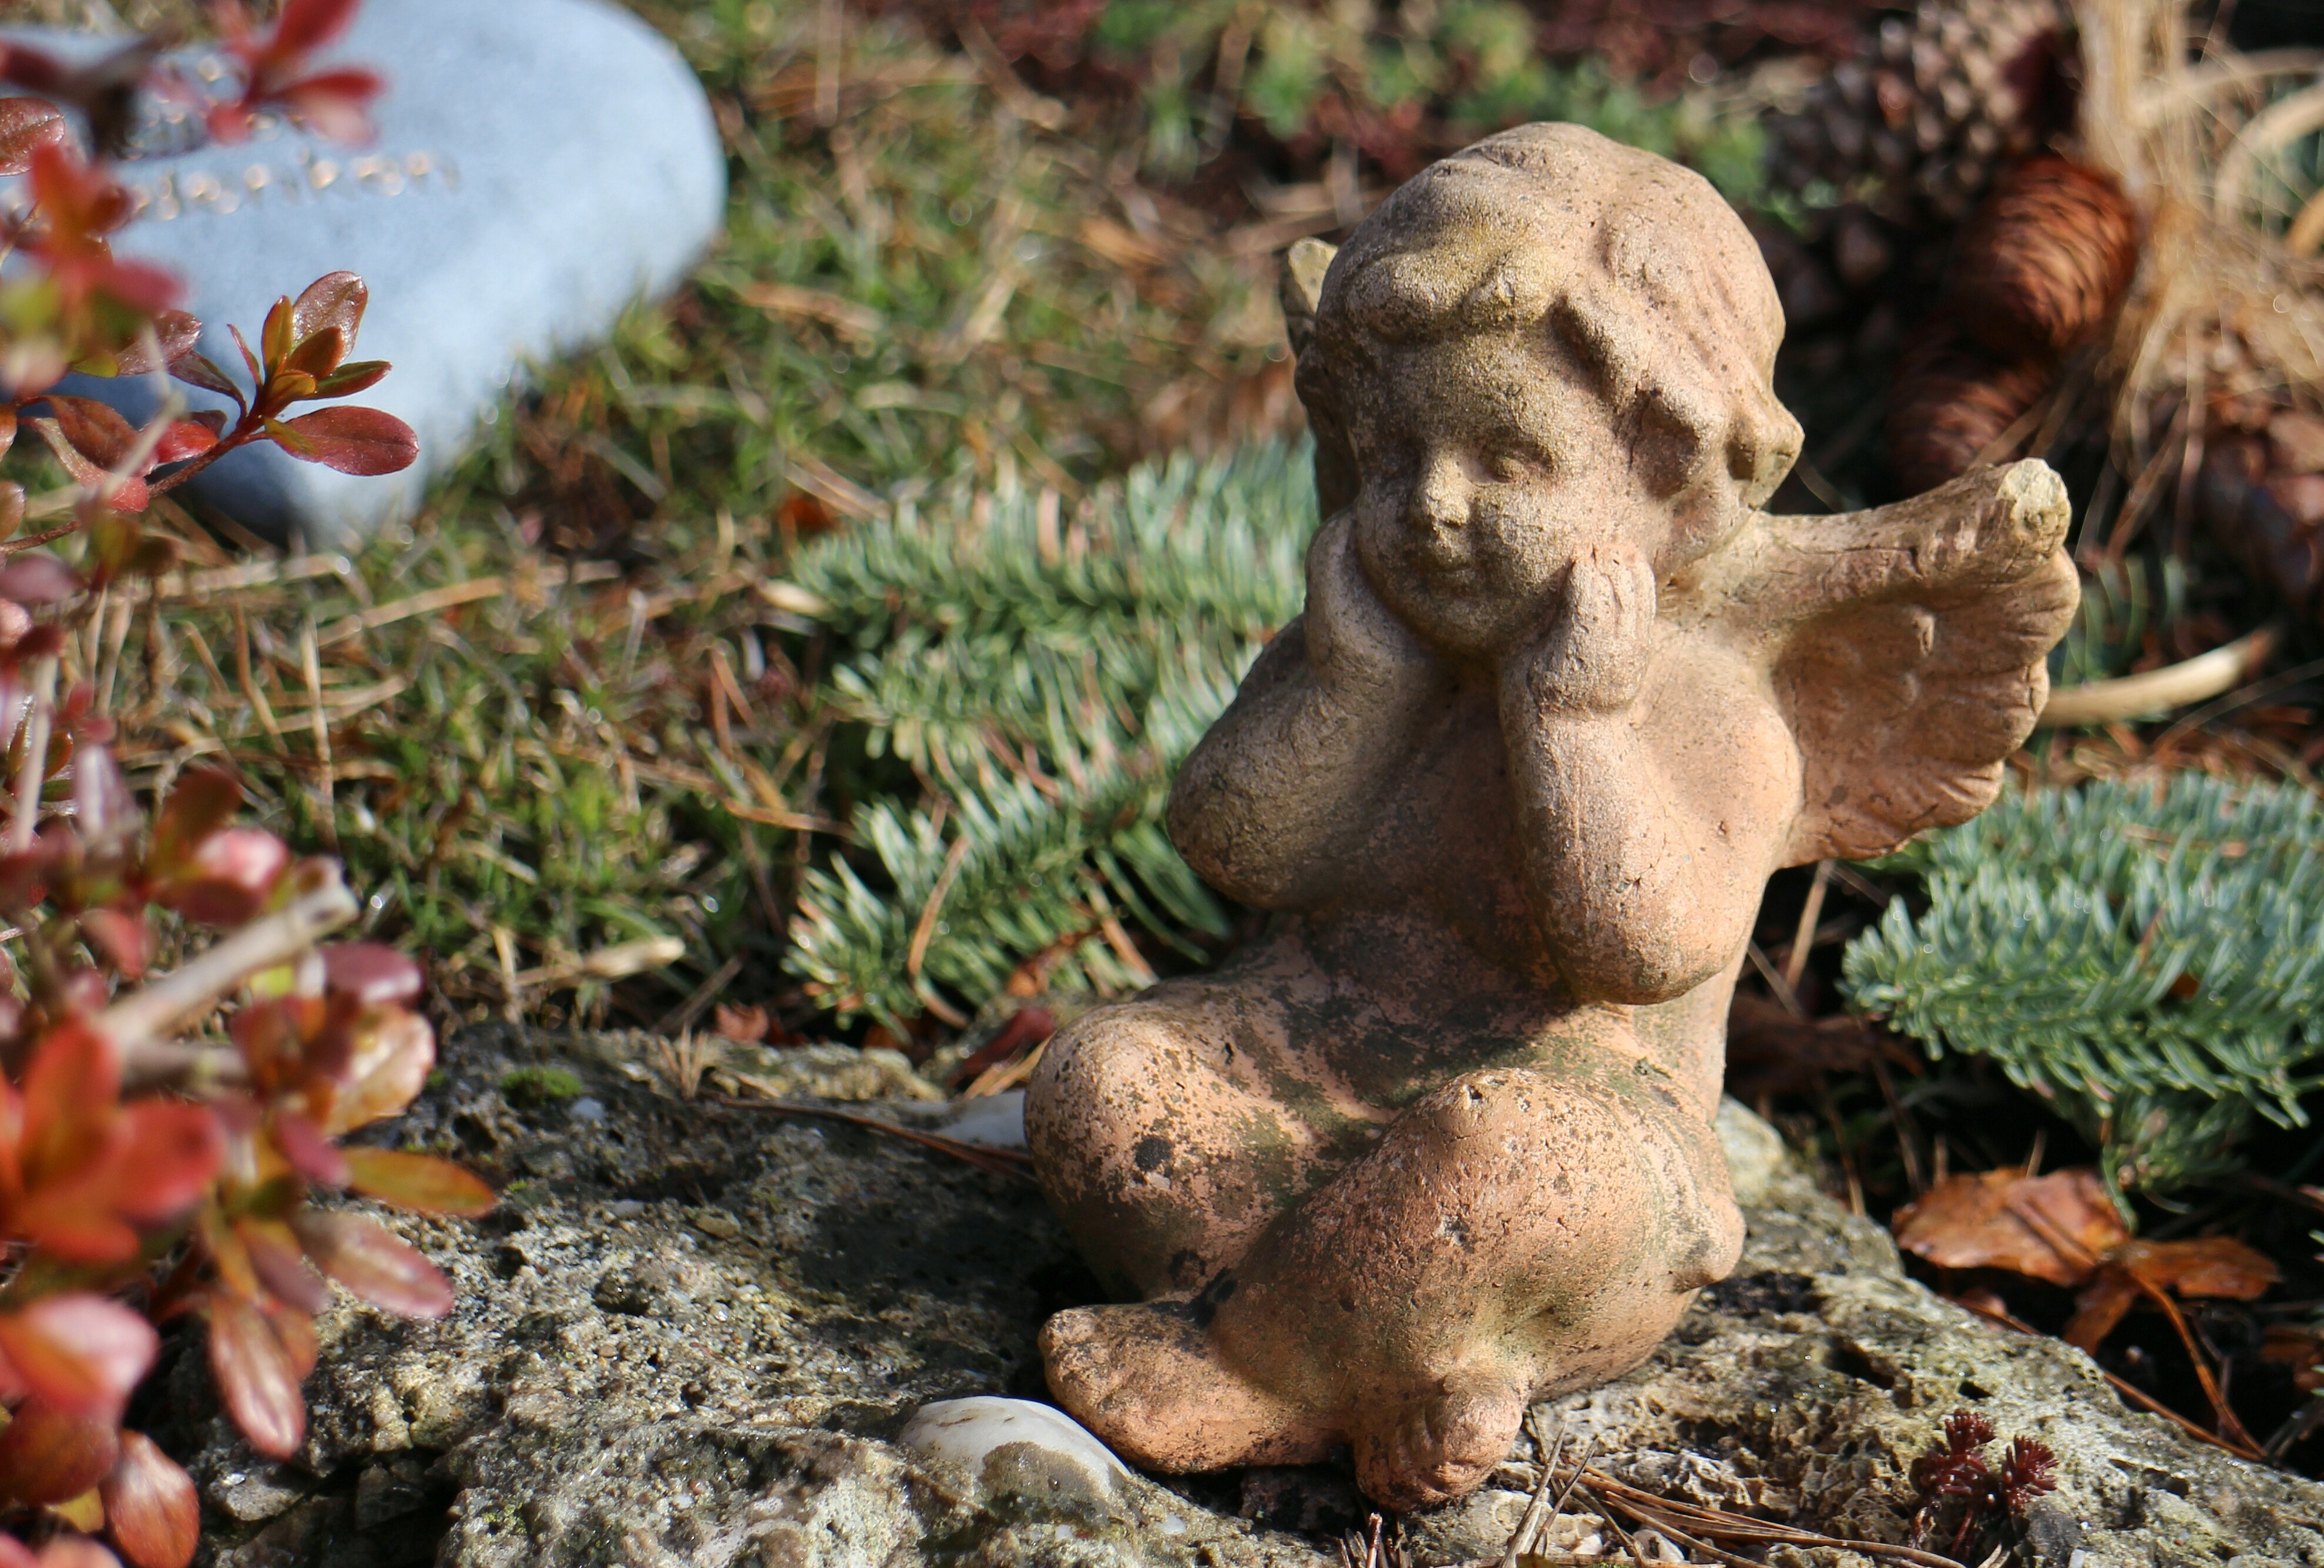
tree, plant, leaf, flower, statue, symbol, autumn, flora, sculpture, angel, figure, angel figure